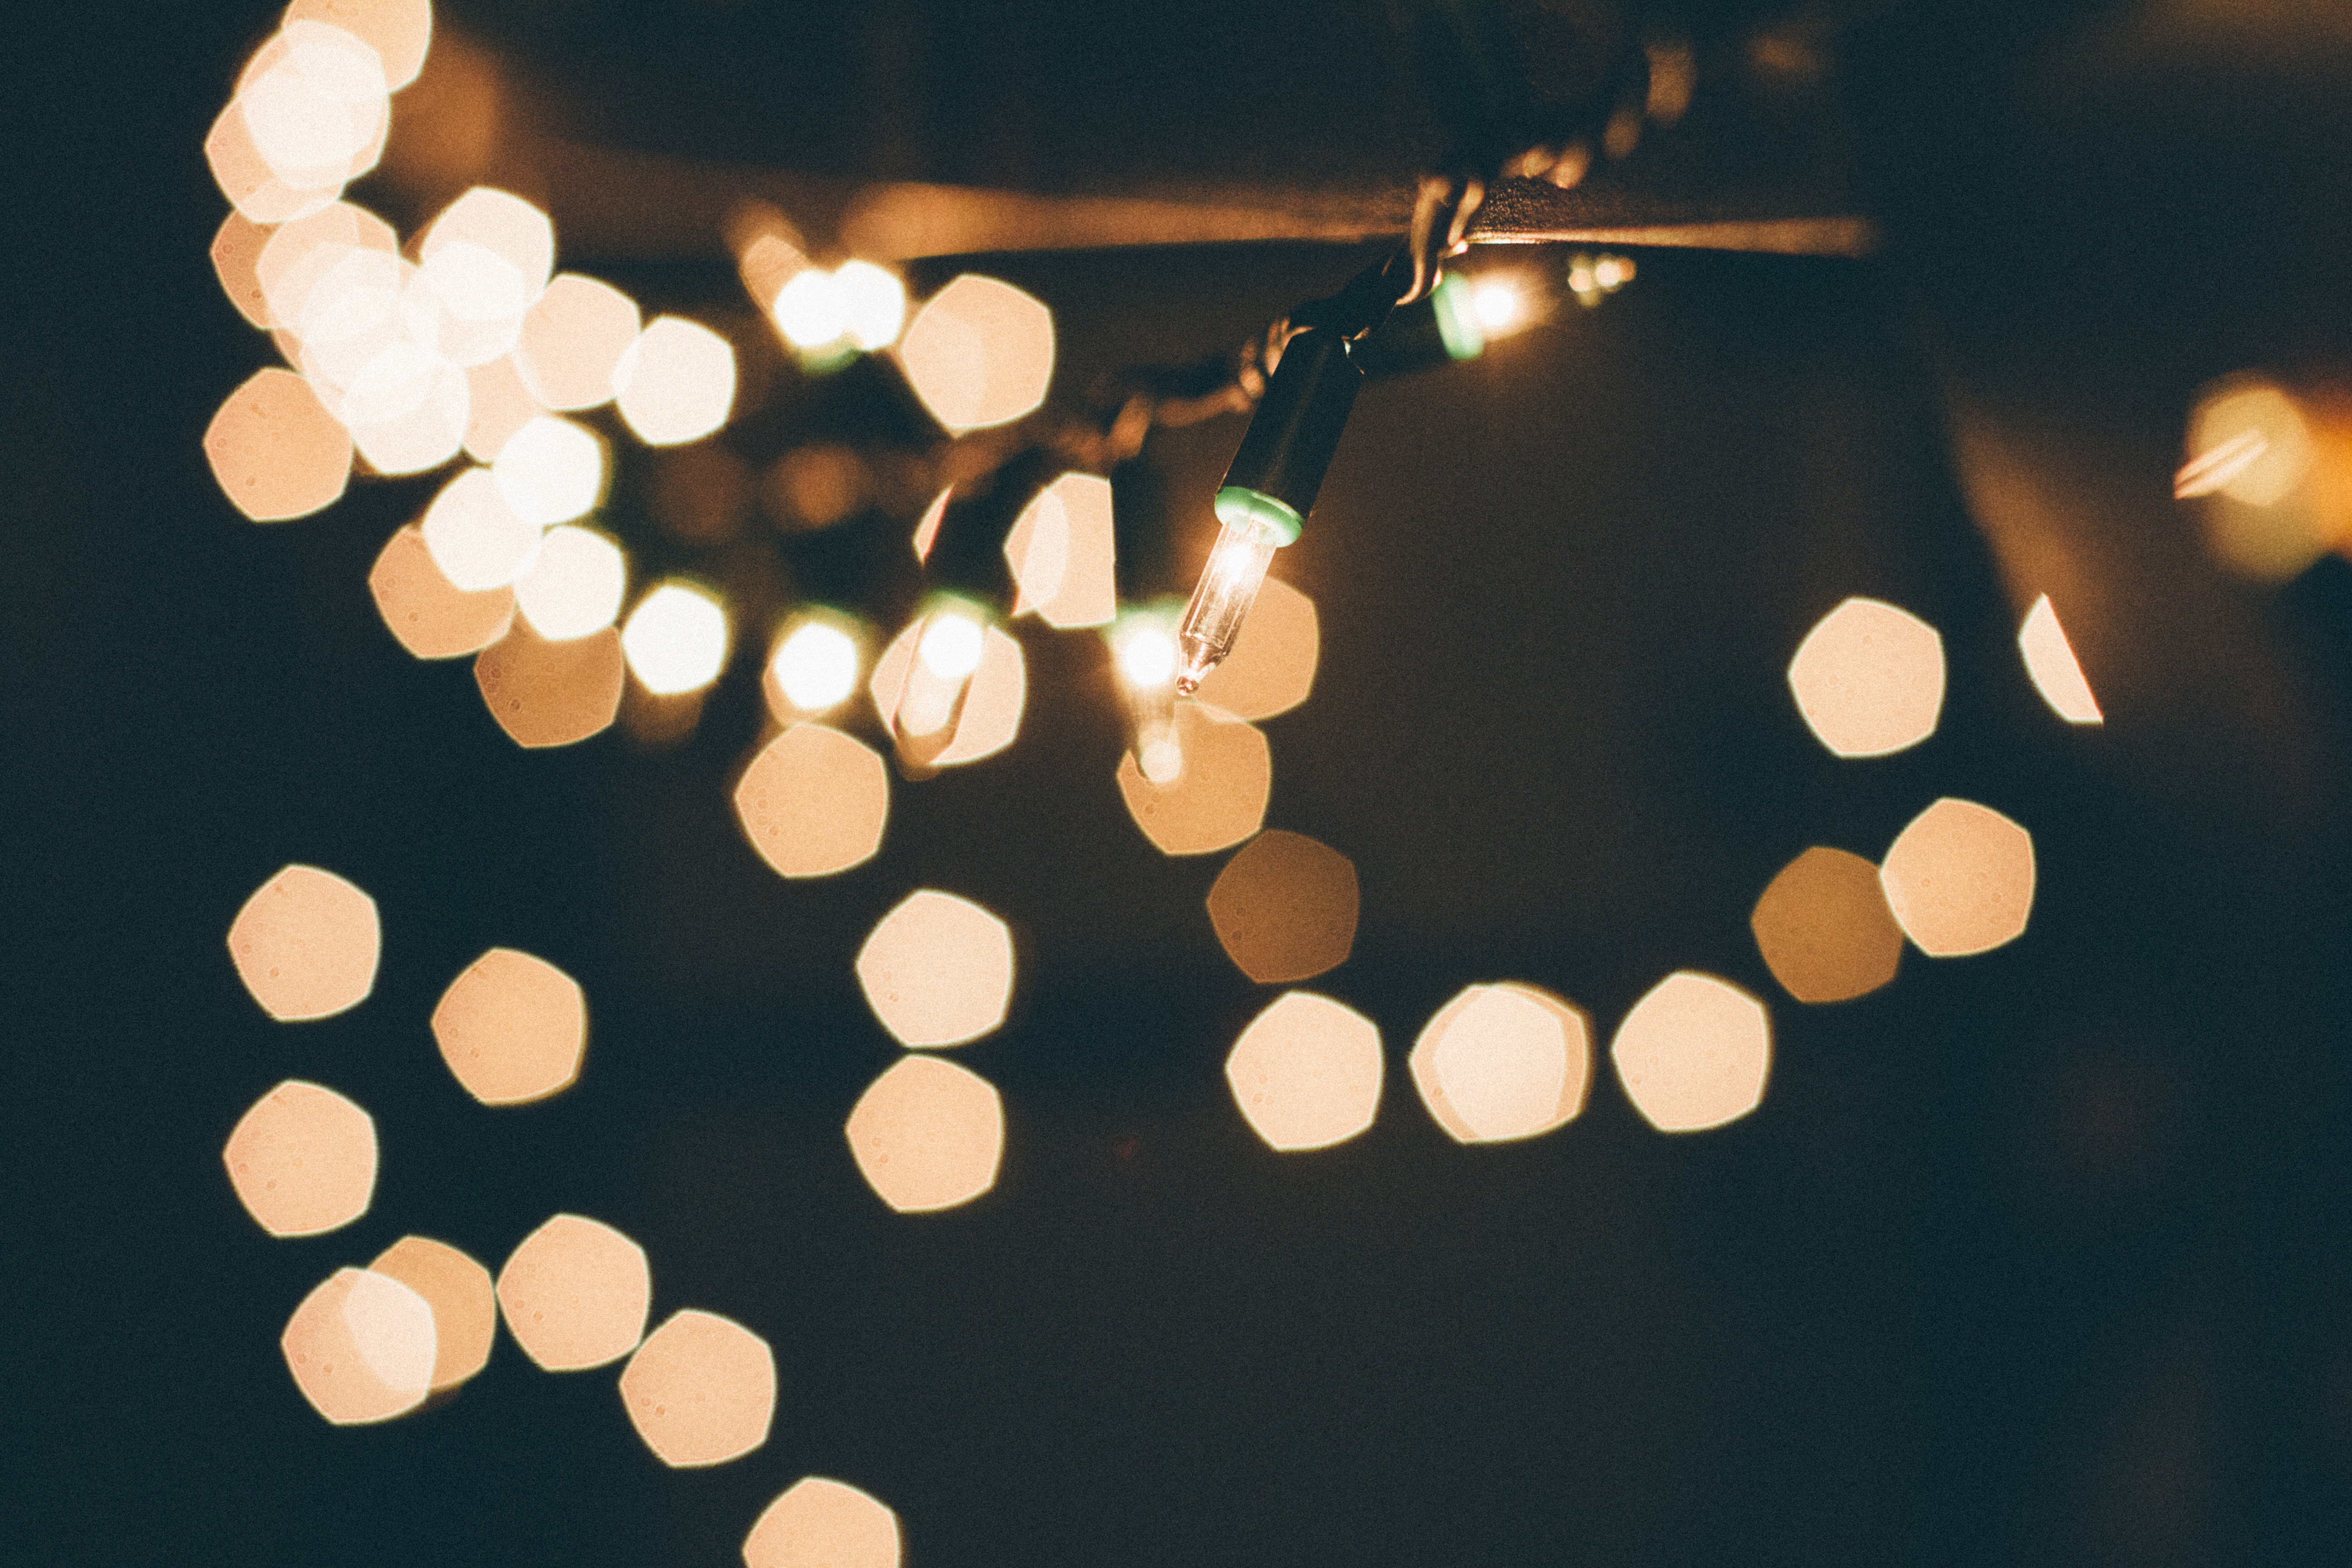
light, white, sunlight, color, lighting, circle, light fixture, shape, macro photography